So Am I (Ava Max song)

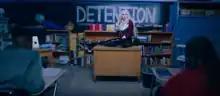
The music video was compared to Britney Spears' music video for her 1998 song, "...Baby One More Time", as both artists showcase their personality at a school in uniform.

The video begins with Max walking down a school corridor, wearing a black & red striped shirt, along with a black dress. As she opens a locker, she begins singing while beginning to walk down the hallway, while students begin entering their designated classrooms. She performs a dance alongside two girls wearing Catholic school uniform, before performing a choreographed dance routine in the playground with 6 other school students while wearing a white shirt. Various shots of students are interspersed throughout the routine.